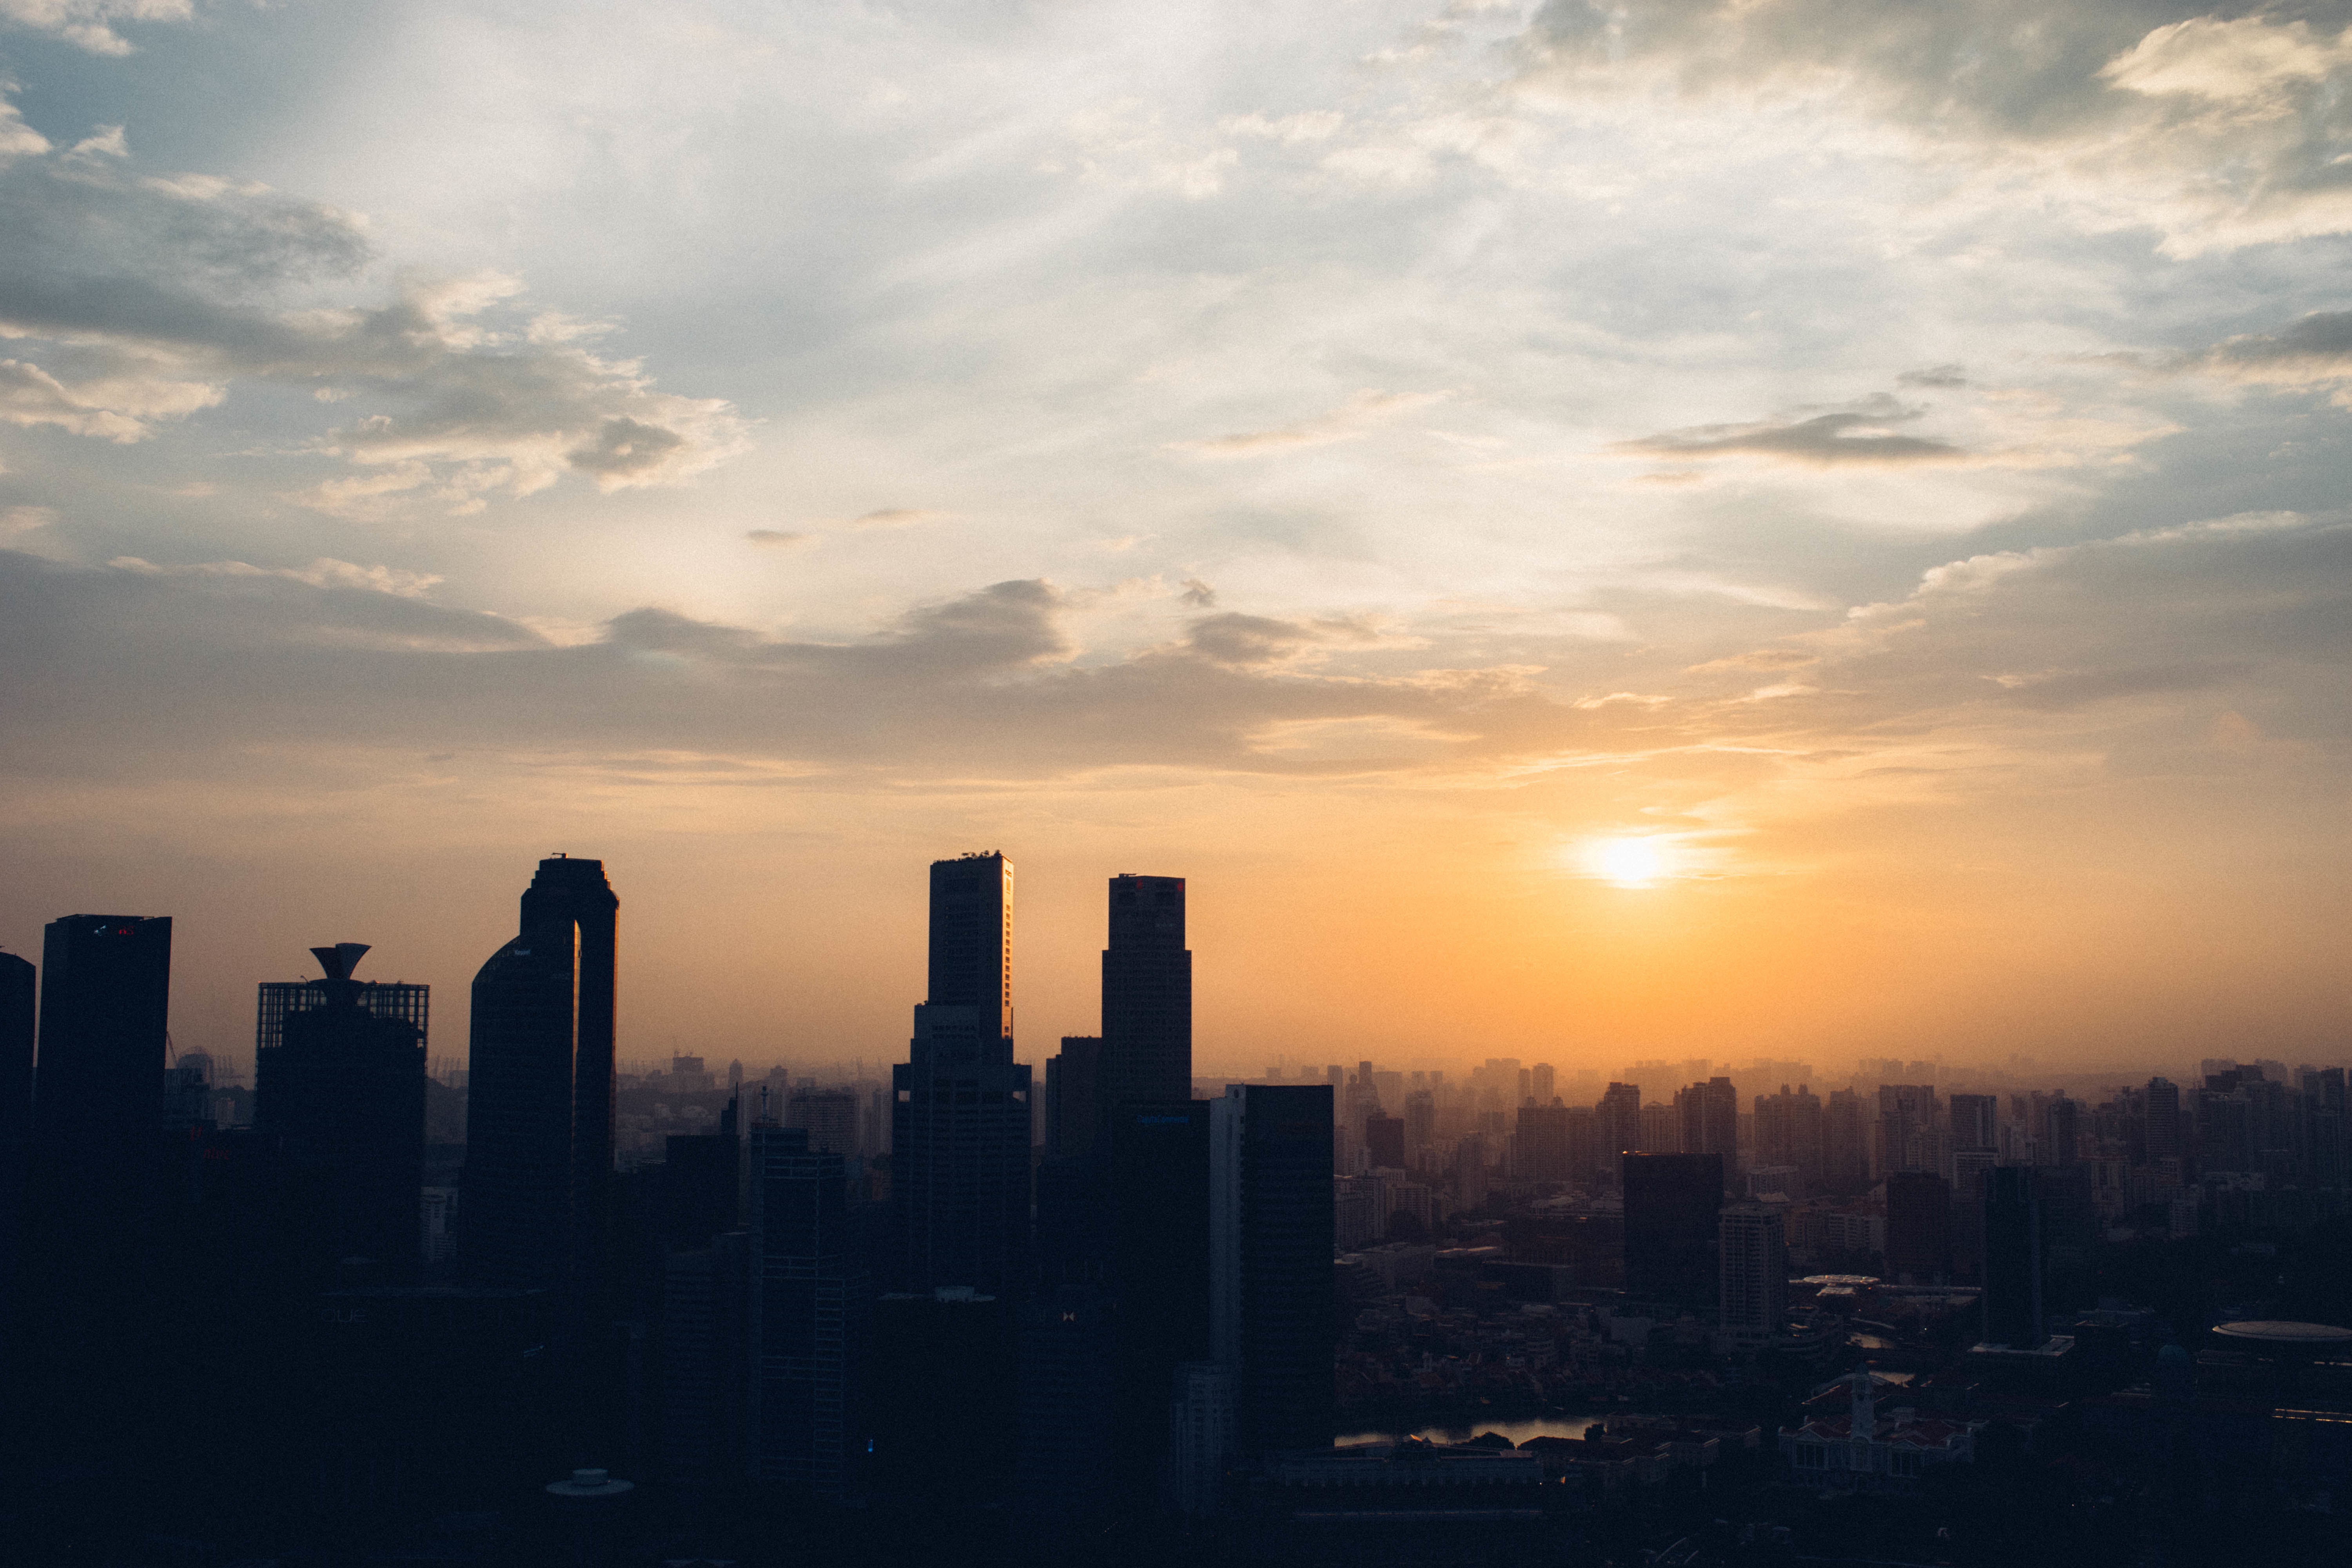
horizon, cloud, sky, sun, sunrise, sunset, skyline, sunlight, morning, dawn, city, atmosphere, cityscape, dusk, evening, haze, afterglow, atmospheric phenomenon, human settlement, atmosphere of earth